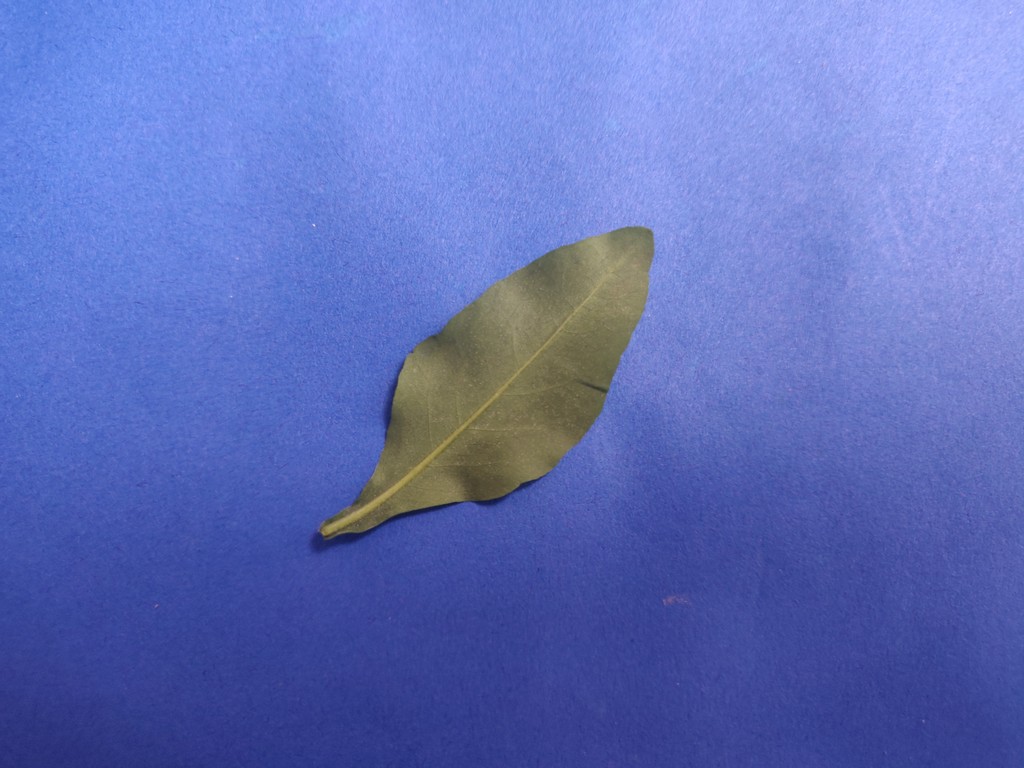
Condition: Healthy
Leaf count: single
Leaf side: back